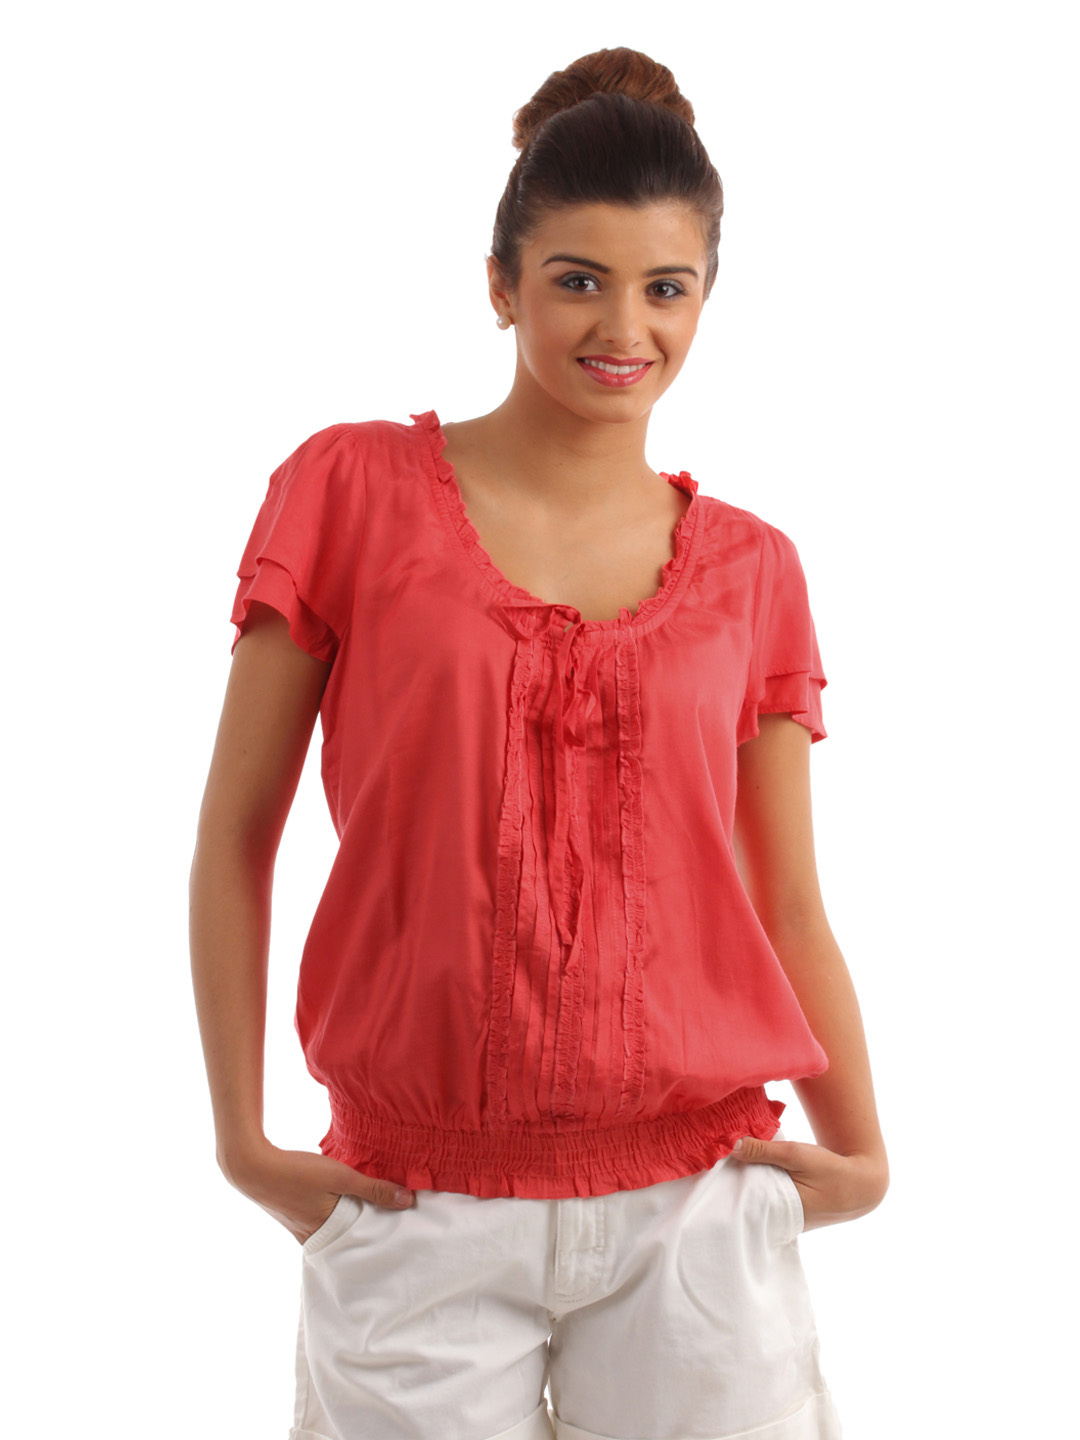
Forever New Women Pink Top
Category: Apparel / Topwear / Tops
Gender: Women
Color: Pink
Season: Summer 2012
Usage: Casual